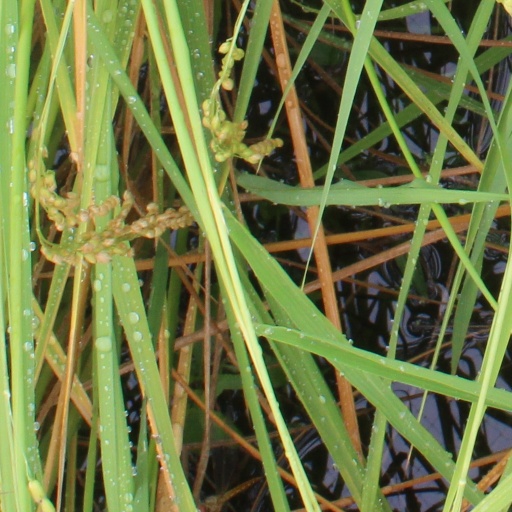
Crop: rice